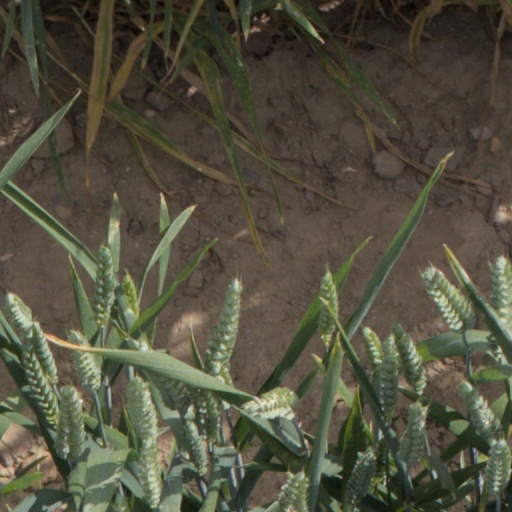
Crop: wheat